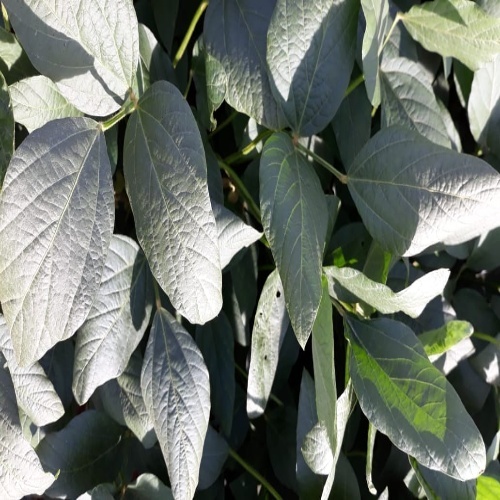
Label: Diabrotica_speciosa